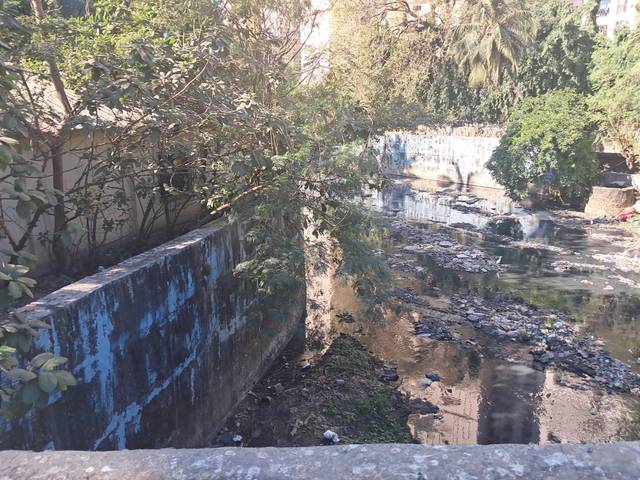
Region: India
Coordinates: 19.213, 72.852